Blue Flag beach

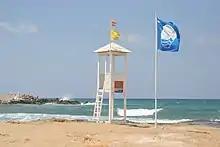
Blue Flag in Malia, Crete

The Blue Flag is a certification by the Foundation for Environmental Education (FEE) that a beach, marina, or sustainable boating tourism operator meets its standards. The Blue Flag is a trademark owned by FEE, which is a not-for-profit, non-governmental organisation consisting of more than 100 organisations spreading 81 countries. As of 2025, Spain is the country with the most Blue Flag beaches in the world, with 642 Blue Flags and 749 awards in total.